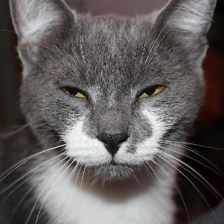
Label: animals